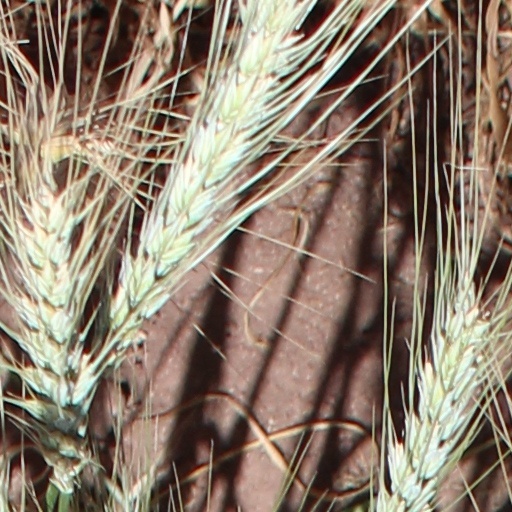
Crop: wheat